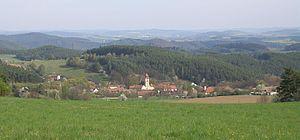
Borotice est une commune du district de Příbram, dans la région de Bohême-Centrale, en République tchèque. Sa population s'élevait à 385 habitants en 2020.